Si Lom Road

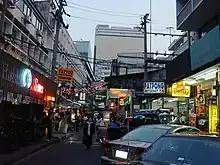
Patpong is well known as a red-light district catering to foreigners.

Si Lom Road runs from Sala Daeng Intersection at its eastern end—where it meets Rama IV and Ratchadamri roads—west and slightly south to Bang Rak Junction, where it meets Charoen Krung Road. Around mid-way, it is crossed by Naradhiwas Rajanagarindra Road, a major thoroughfare which leads southeast to Sathon and onwards. Most of the road is fronted by commercial establishments, with its eastern half in particular lined by towering office blocks and luxury hotels, while several distinctive neighbourhoods are nestled along its side streets ("soi").